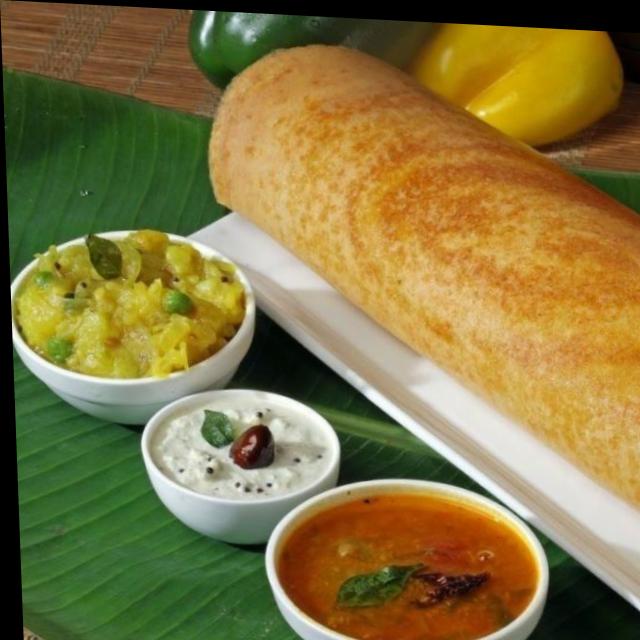
Dish: masala_dosa